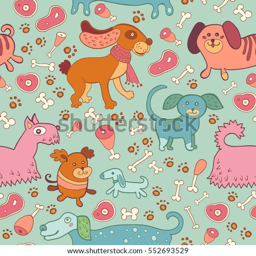
texture of the cute baby animals in children 's style